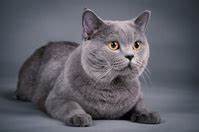
Label: gatto